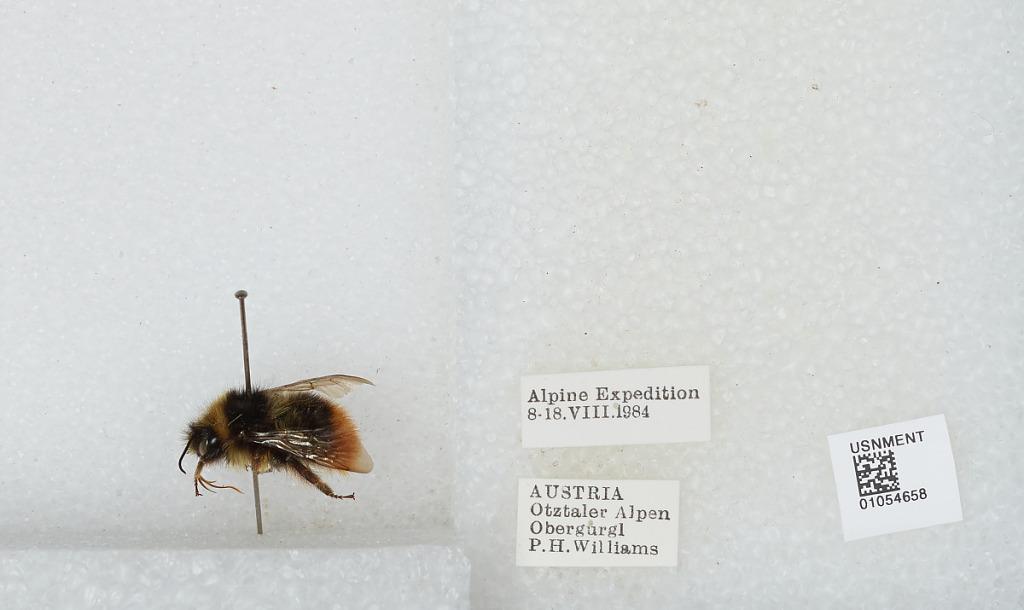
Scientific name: Bombus sp.
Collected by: P. Williams
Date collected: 1984-8-8
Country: Austria
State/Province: Tyrol
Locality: Otztaler Alpen Obergurgl
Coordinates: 46.7749, 10.9264